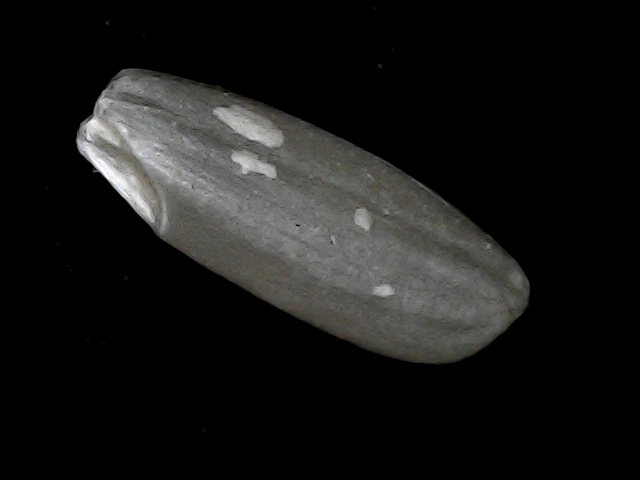
Rice variety: BD93